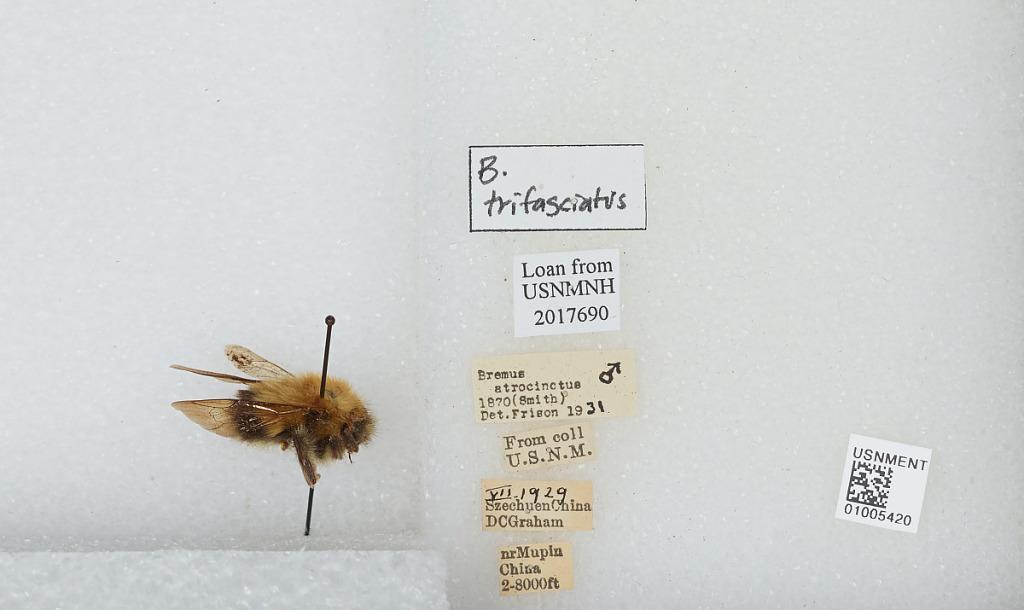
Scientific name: Bombus (Festivobombus) festivus Smith
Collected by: D. Graham
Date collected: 1929-7-
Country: China
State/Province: Sichuan
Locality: Near Muping
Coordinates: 30.3692, 102.814
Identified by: Frison